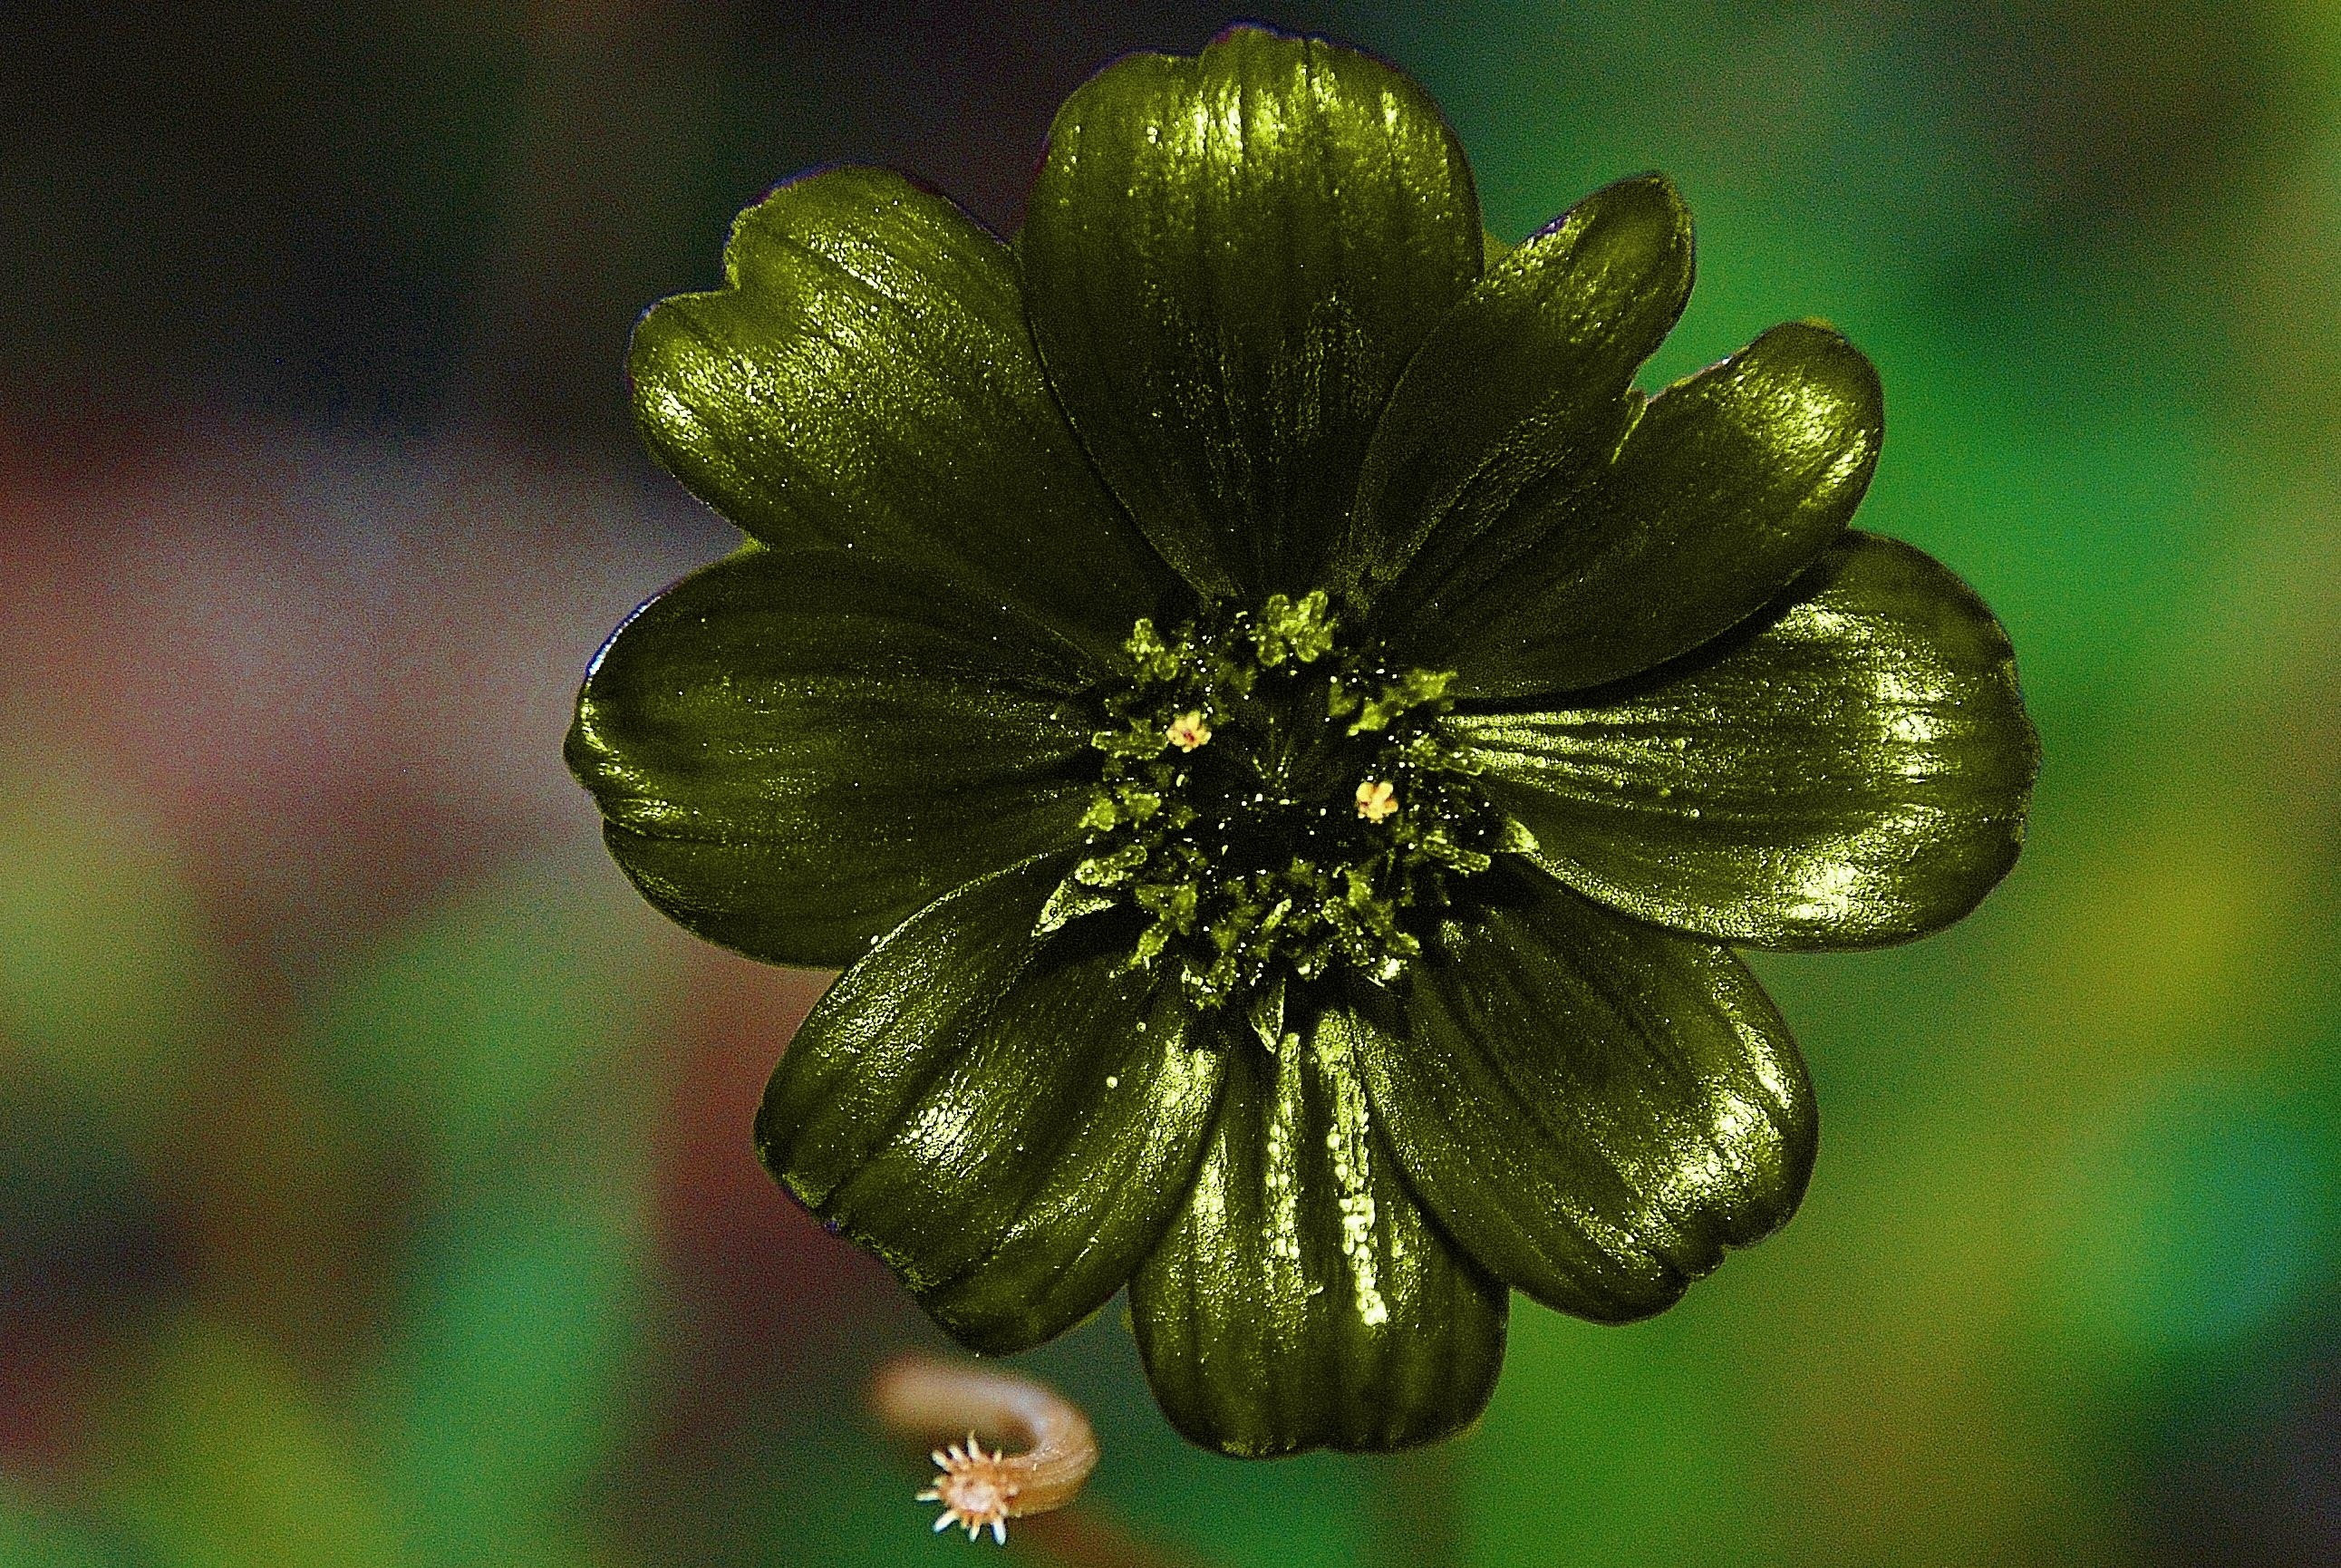
nature, blossom, plant, photography, leaf, flower, petal, summer, green, macro, autumn, botany, colorful, flora, wildflower, flowers, close up, dahlia, free photos, beautiful, bud, macro photography, flowering plant, plant stem, land plant, botany flowering